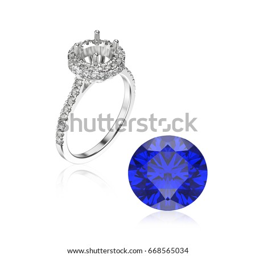
3d illustration white gold or silver ring without gemstone and round blue sapphire diamond with reflection on a white background